Bitexco Financial Tower

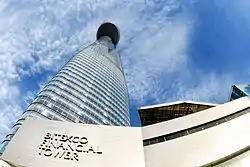
Ground view of the tower.

The groundbreaking ceremony was held in September 2005. Two years later, in June 2007, construction of the tower started. The tower topped out in mid-2010 and had its inauguration ceremony on 31 October 2010.